Aurignacian

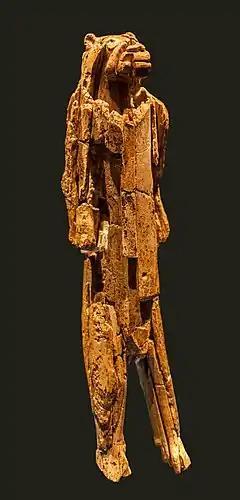

The Aurignacians are part of the wave of anatomically modern humans thought to have spread from Africa through the Near East into Paleolithic Europe, and became known as European early modern humans, or Cro-Magnons. This wave of anatomically modern humans includes fossils of the Ahmarian, Bohunician, Aurignacian, Gravettian, Solutrean and Magdalenian cultures, extending throughout the Last Glacial Maximum (LGM), covering the period of roughly 48,000 to 15,000 years ago. In terms of population, the Aurignacian cultural complex is chronologically associated with the human remains of Goyet Q116-1, while the subsequent eastern Gravettian is associated with the Vestonice cluster.